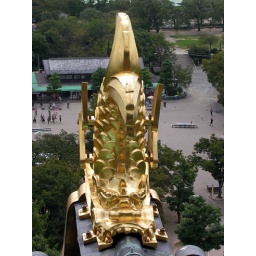
the golden fish in Osaka castle.